The Christ of Nanjing

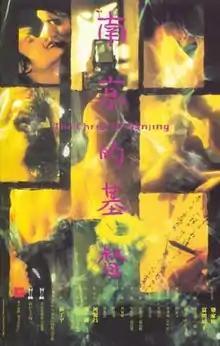
Film poster

The Christ Of Nanjing is a 1995 erotic romantic drama film directed by Tony Au, starring Tony Leung Ka-fai and Yasuko Tomita. The film is based on the work of famed Japanese novelist Akutagawa Ryunosuke. Tomita won the award for best actress at 1995 Tokyo International Film Festival for her performance in the film.